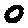
Label: 0